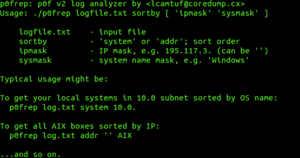
p0f est un logiciel permettant de faire de la détection de systèmes d’exploitation de manière passive, par écoute du réseau.